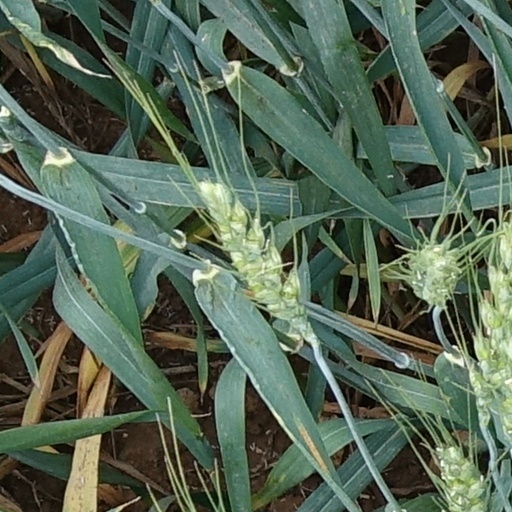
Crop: wheat